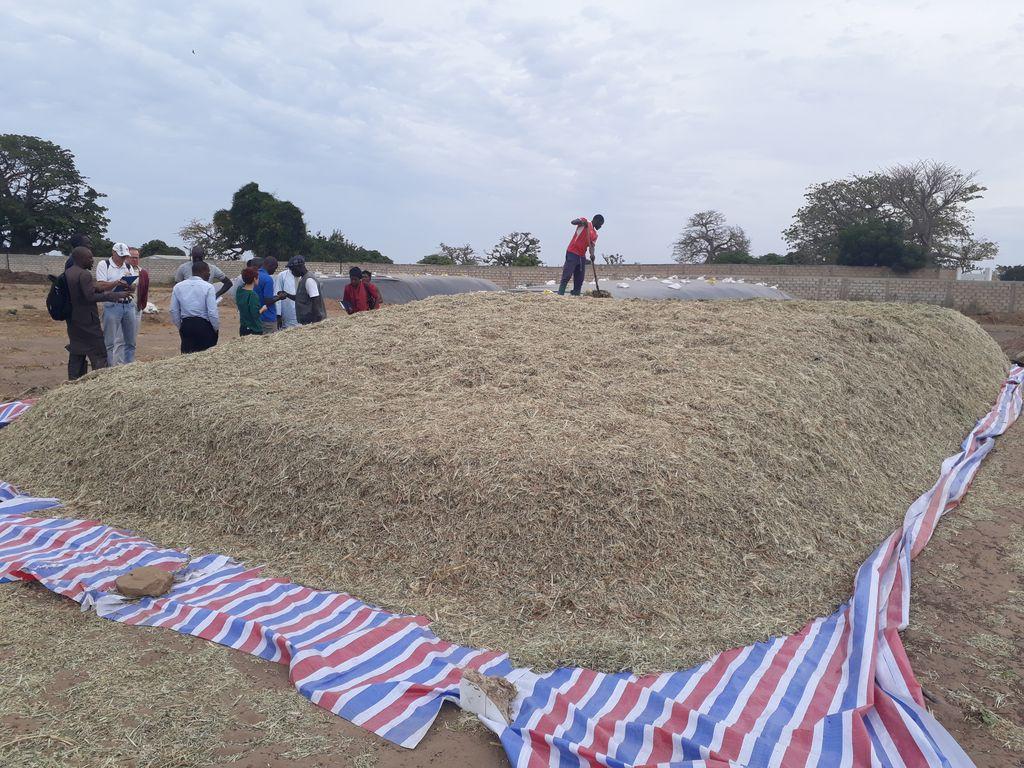
Hizi ni nyasi zilizohifadhiwa kwa ajili ya matumizi ya baadaye hasa kwa malisho ya mifugo wakati wa ukame au kipindi kisicho na majani.